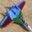
Label: airplane